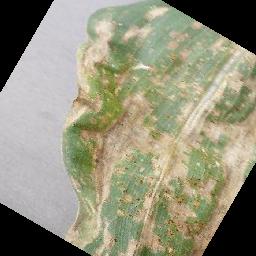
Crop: corn
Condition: (maize)_cercospora_spot_gray_spot